USS Fairfax

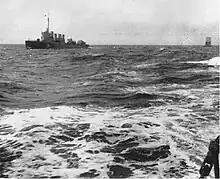
"Zhivuchy" underway, towing a torpedo target

From 3–5 January 1945, the Soviet convoy BK 41 sailed from Archangel to Murmansk composed of 14 ships. "Zhivuchy" was part of the initial escort, however on 4 January the escort was strengthened. The convoy reached port safely. On 7 January, "Zhivuchy" sailed with convoy JW 63 as part of its escort. Eight merchant vessels were brought from Kola Inlet to Molotovsk. On 16 January, "Zhivuchy" was part of the covering group for Soviet convoy KB 1 sailing from Kola Inlet to the White Sea. On 21 and 24 January "Zhivuchy" was among the destroyers sent to hunt U-boats between Jokanga and Kola. On 5 February "Zhivuchy" was among the escort for Soviet convoy BK 2 sailing from Archangel to Murmansk. On 11 February, the destroyer joined the escort of convoy JW 64 in order to escort 15 merchant vessels traveling to the White Sea. On 16 February, "Zhivuchy" was among the vessels sent to drive the gathered U-boats from the entrance to Kola Inlet. "Zhivuchy" was among the Soviet escorts for convoy RA 65 from Archangel to the Barents Sea from 21 to 25 March 1945. The Soviet Union returned the ship on 24 June 1949 to Britain, which sold her for scrap in July of that year.